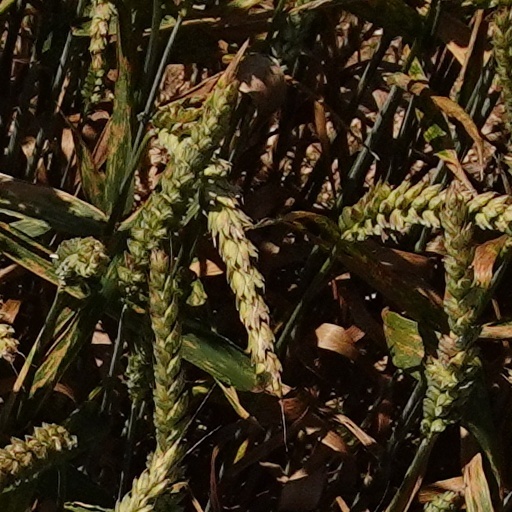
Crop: wheat